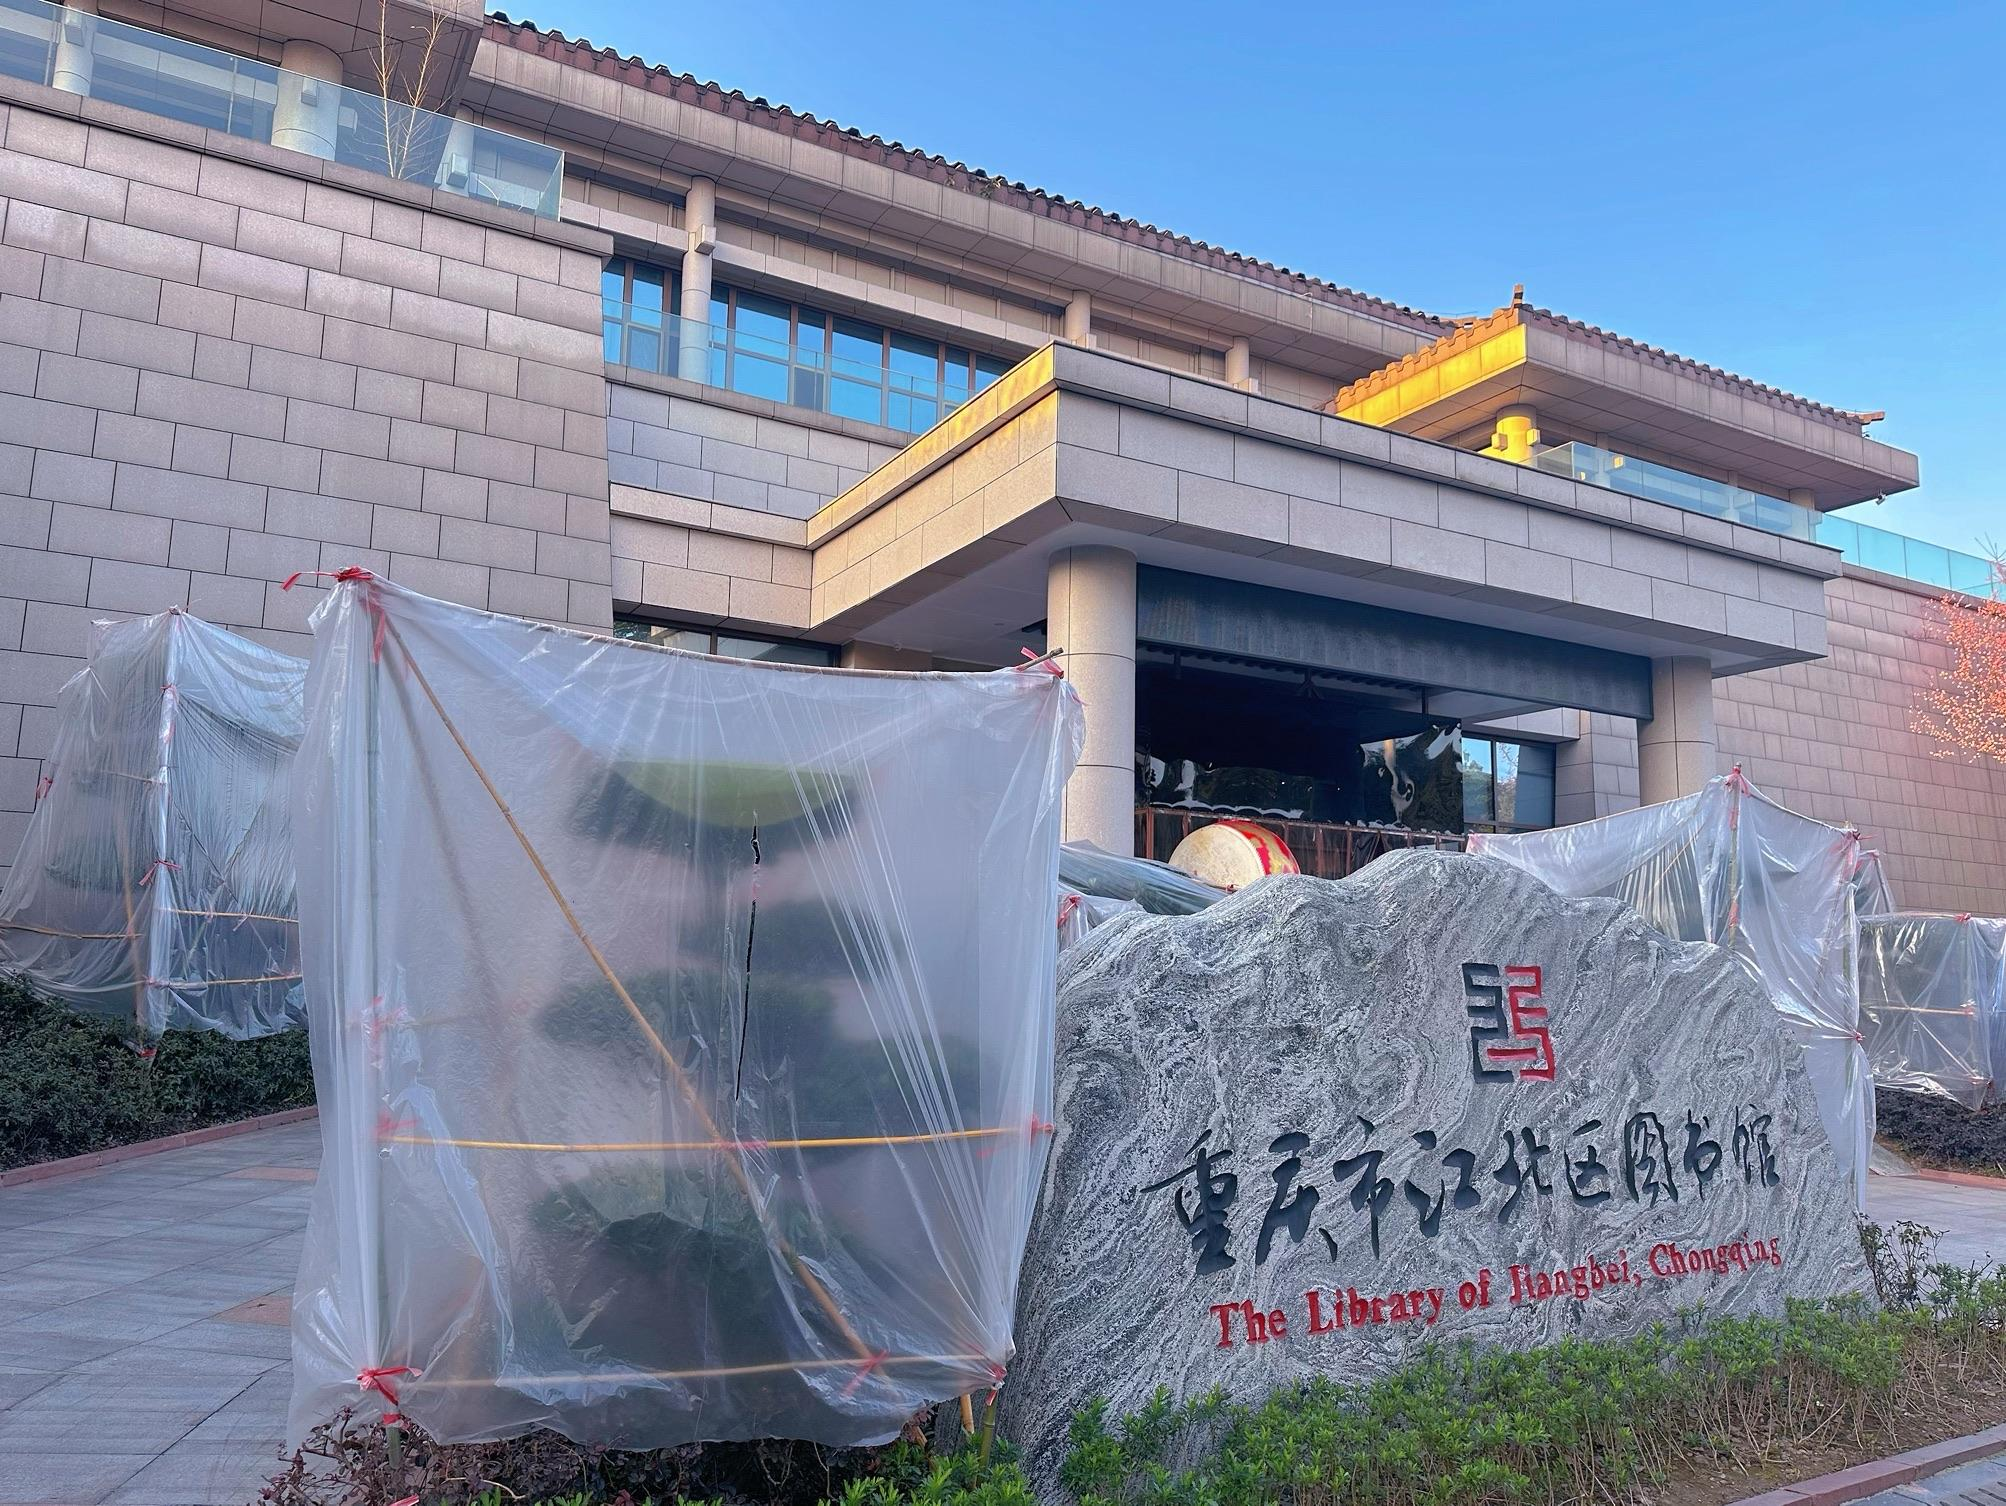
地标名称：江北区图书馆鸿恩寺馆
所在城市：重庆市·江北区